Little Red Riding Hood (Pinkney book)

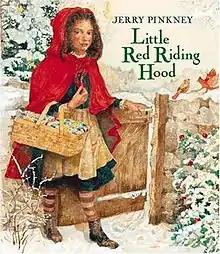

Little Red Riding Hood is a 2007 children's picture book of the Brothers Grimm classic fairy tale adapted by Jerry Pinkney.